Barwon Highway

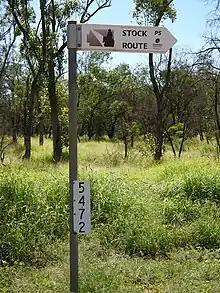
Stock route adjacent to the Barwon Highway at Weengallon, 2021

This highway is part of State Route 85, which extends for over from Bribie Island to Nindigully, duplexing with the Brisbane Valley Highway (National Route 17) from the D'Aguilar Highway to Esk, the New England Highway (State Route A3) from Hampton to Toowoomba, the Gore Highway (National Route A39 - formerly 85) from Toowoomba to the Leichhardt Highway, and the southern section of the Leichhardt Highway (also National Route A39) to Goondiwindi.